O. S. Thyagarajan

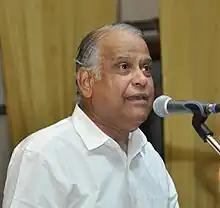

Ombathuveli Subrahmanyam Thyagarajan (3 April 1947 – 31 December 2023) was an Indian carnatic musician based in Chennai.